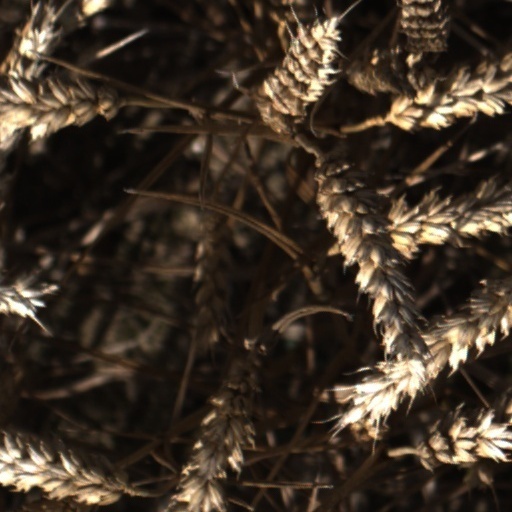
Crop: wheat